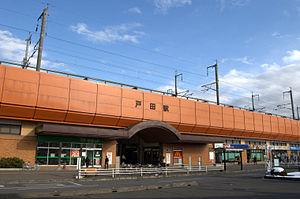
La gare de Toda est une gare ferroviaire de la ville de Toda, dans la préfecture de Saitama au Japon. La gare est gérée par la East Japan Railway Company.